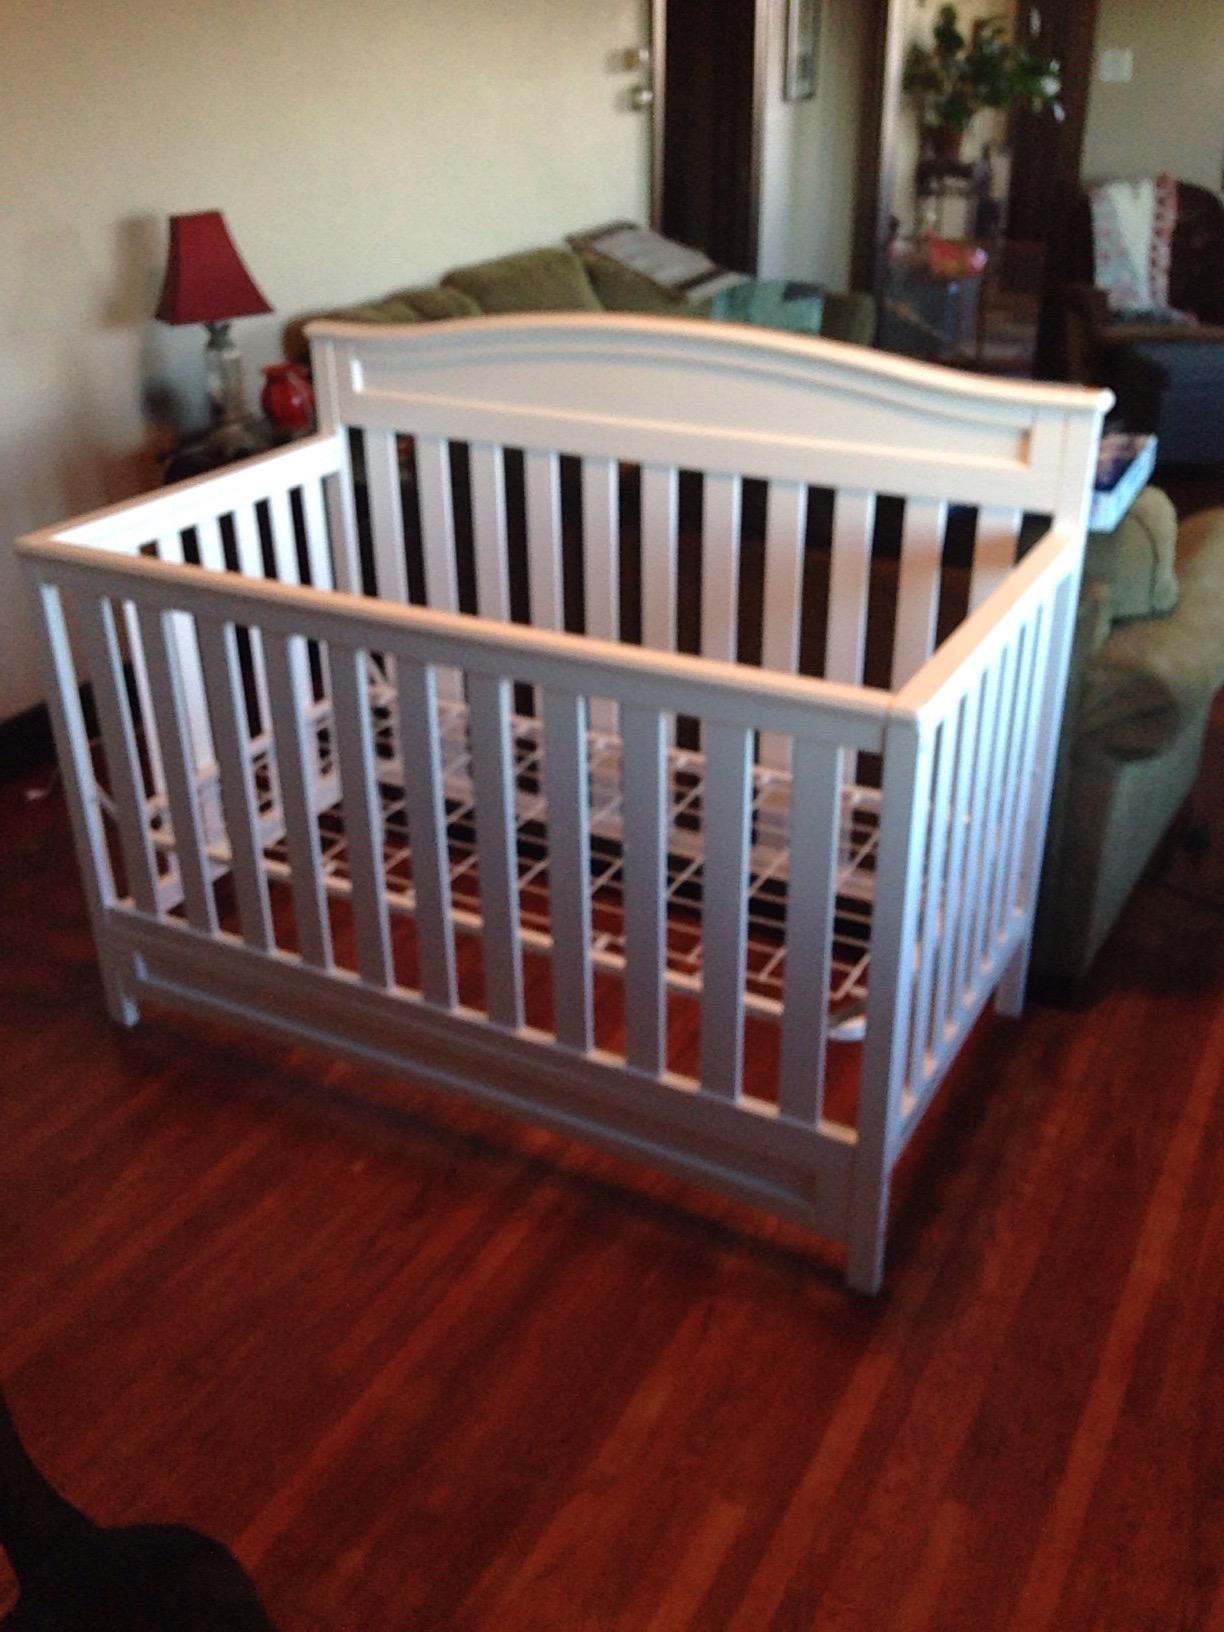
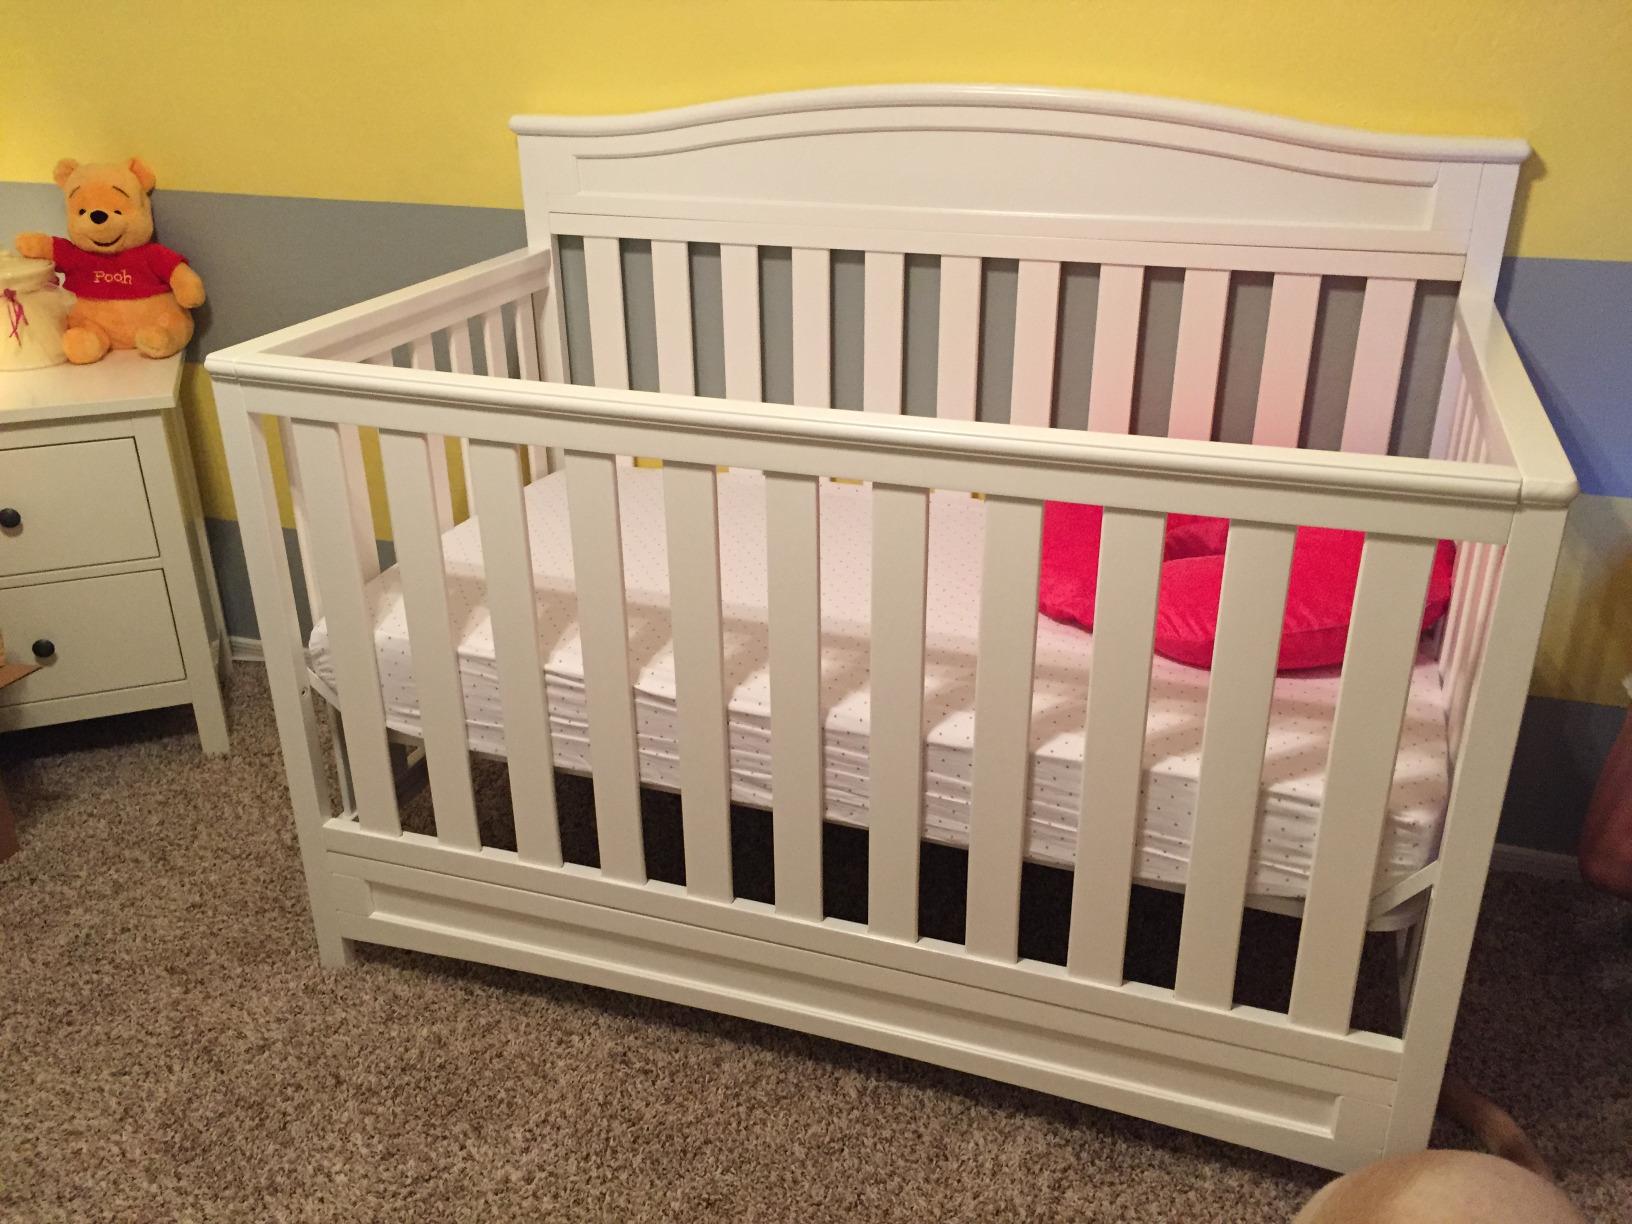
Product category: products_crib
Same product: yes